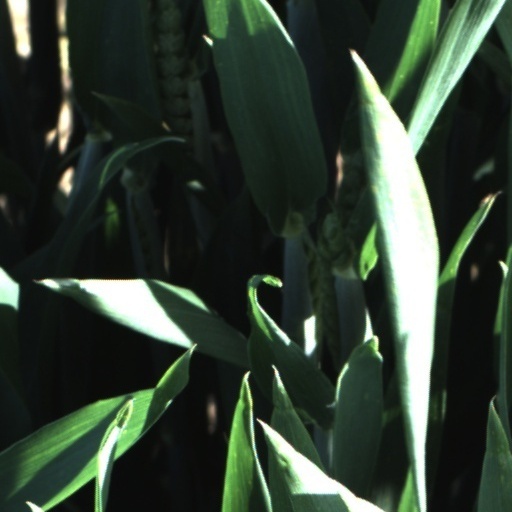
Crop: wheat